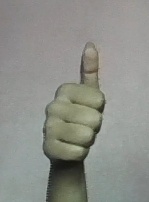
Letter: aleff